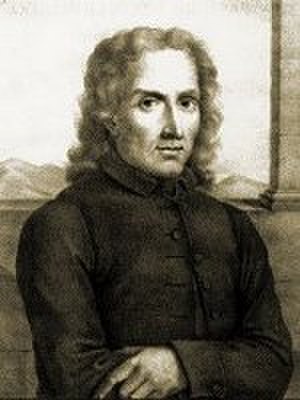
Leonardo Leo
Leonardo Leo.
Leonardo Leo var en italiensk komponist.